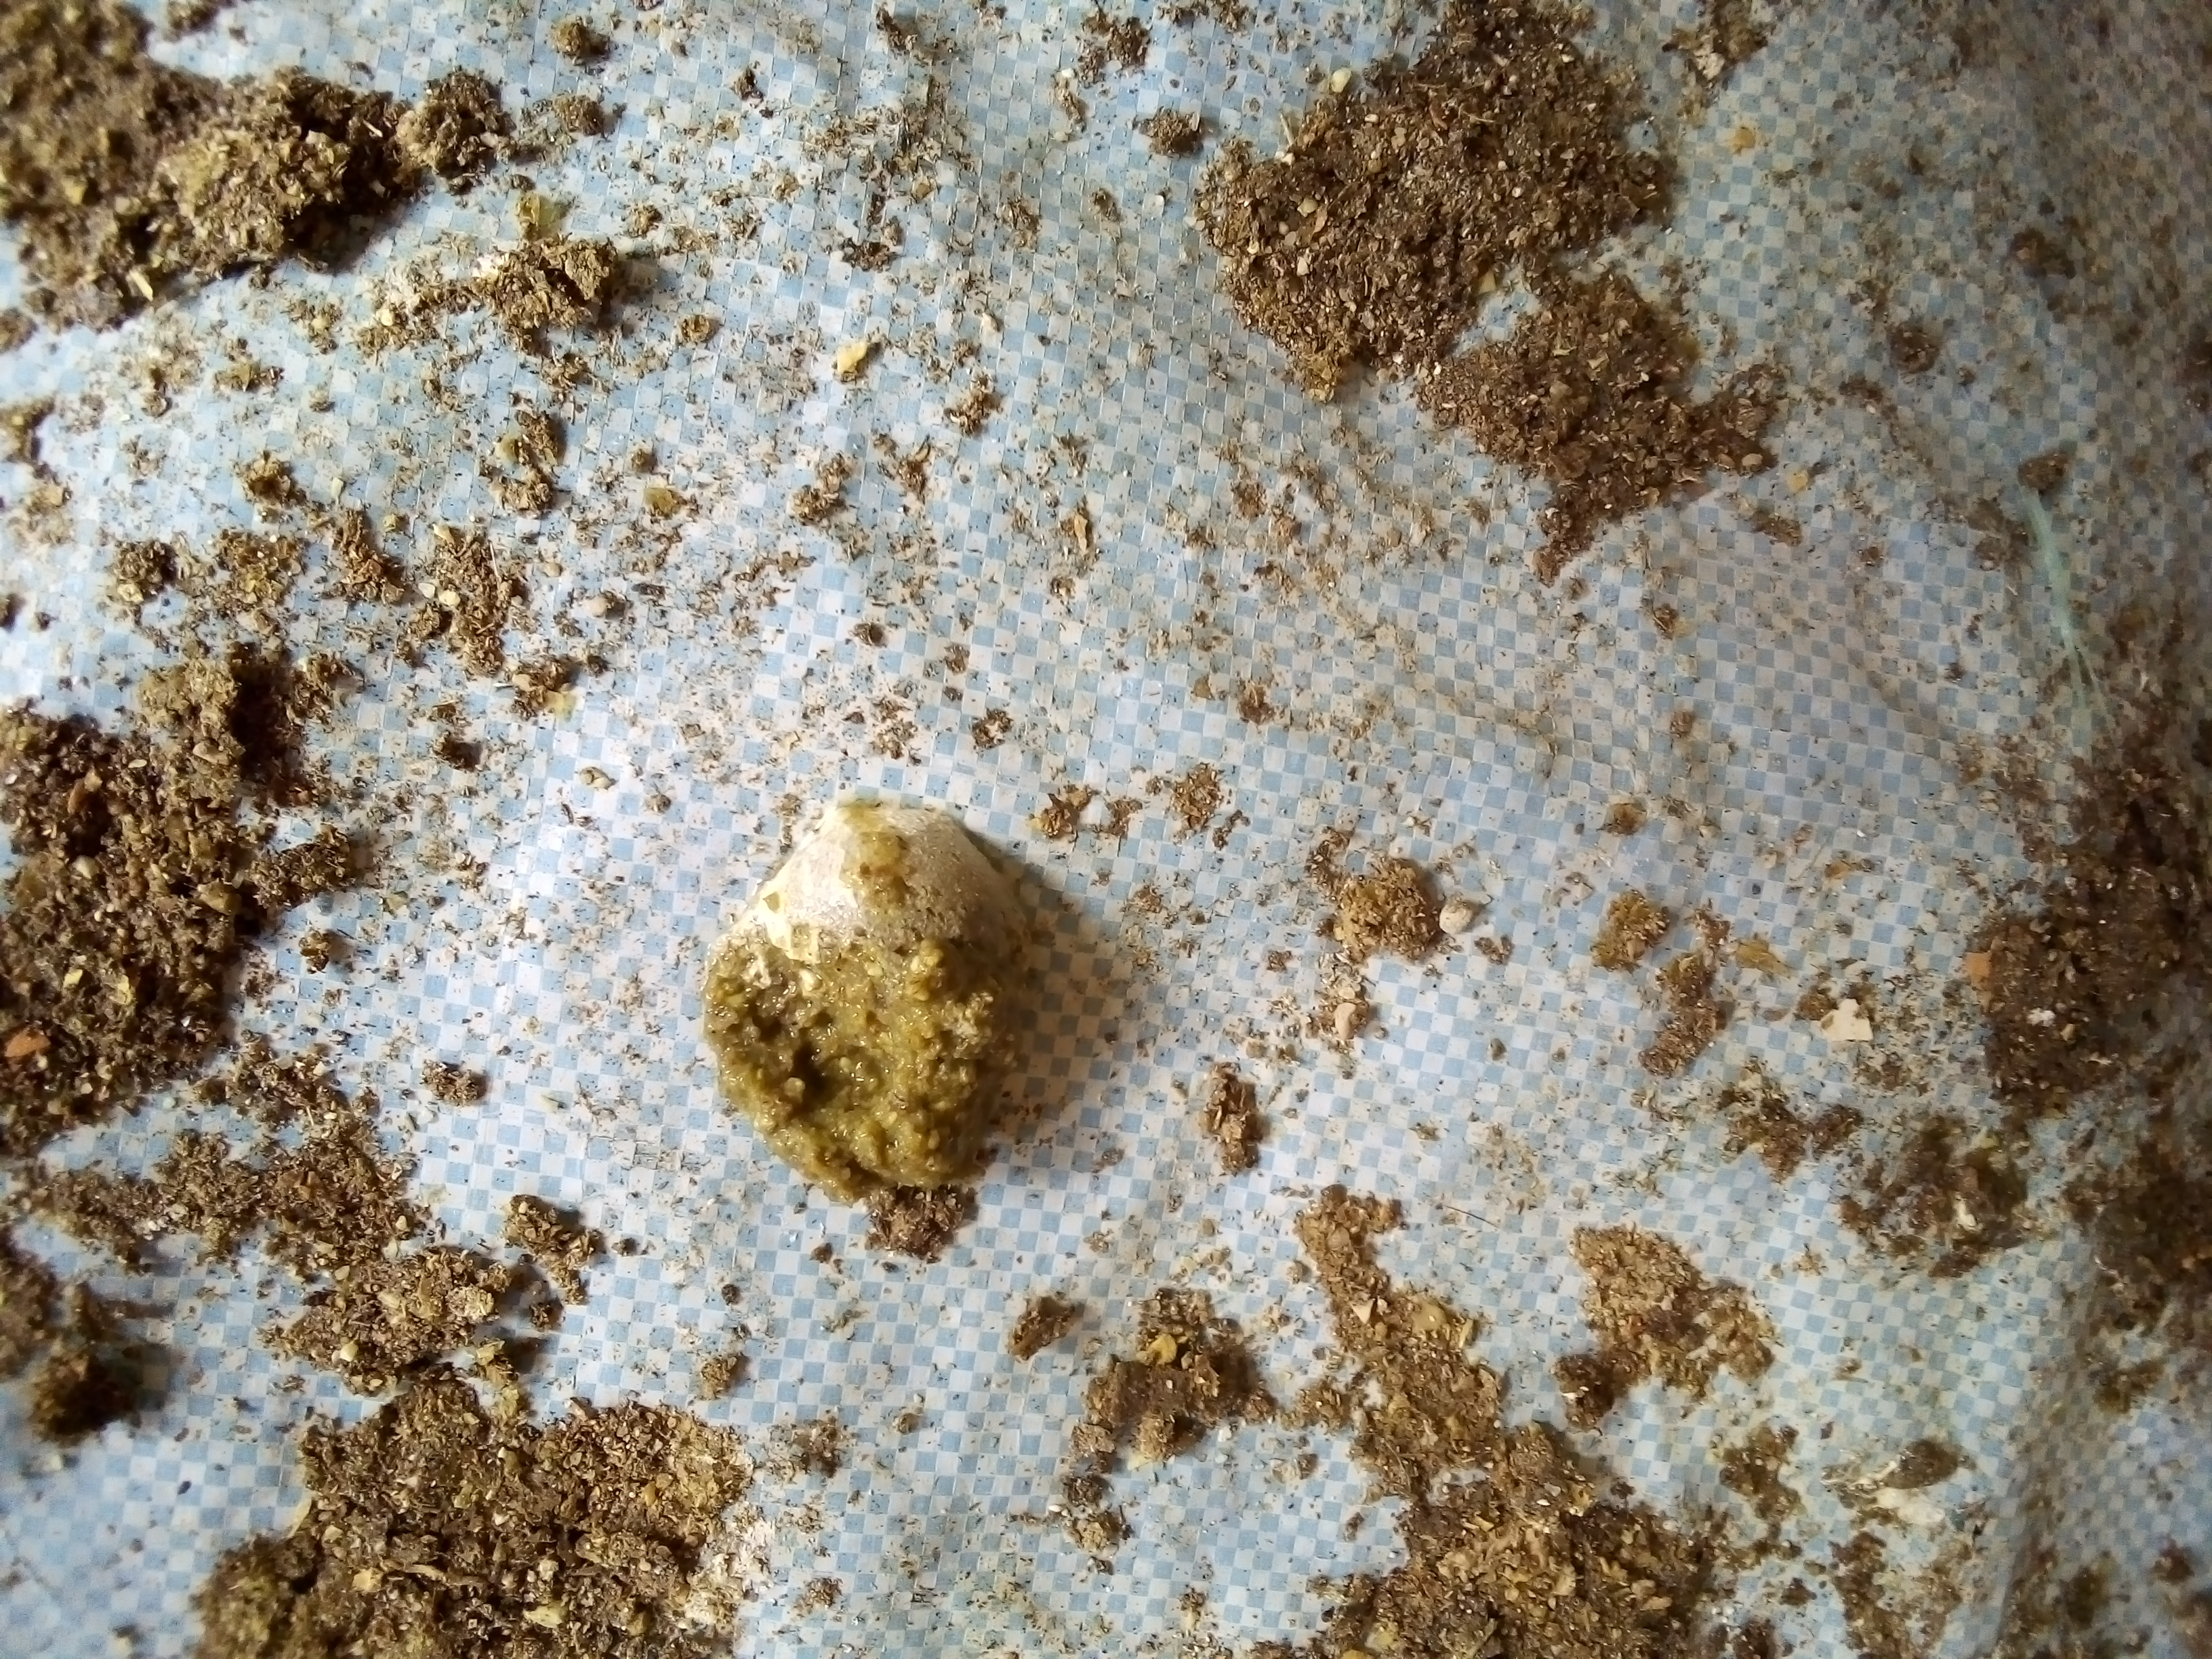
PCR-confirmed diagnosis: Salmonella